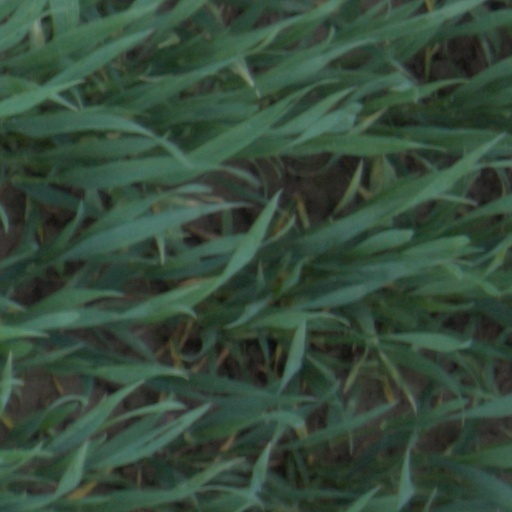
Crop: wheat